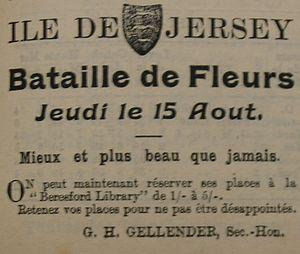
Bataille de Fleurs 1912 - La Chronique de Jersey